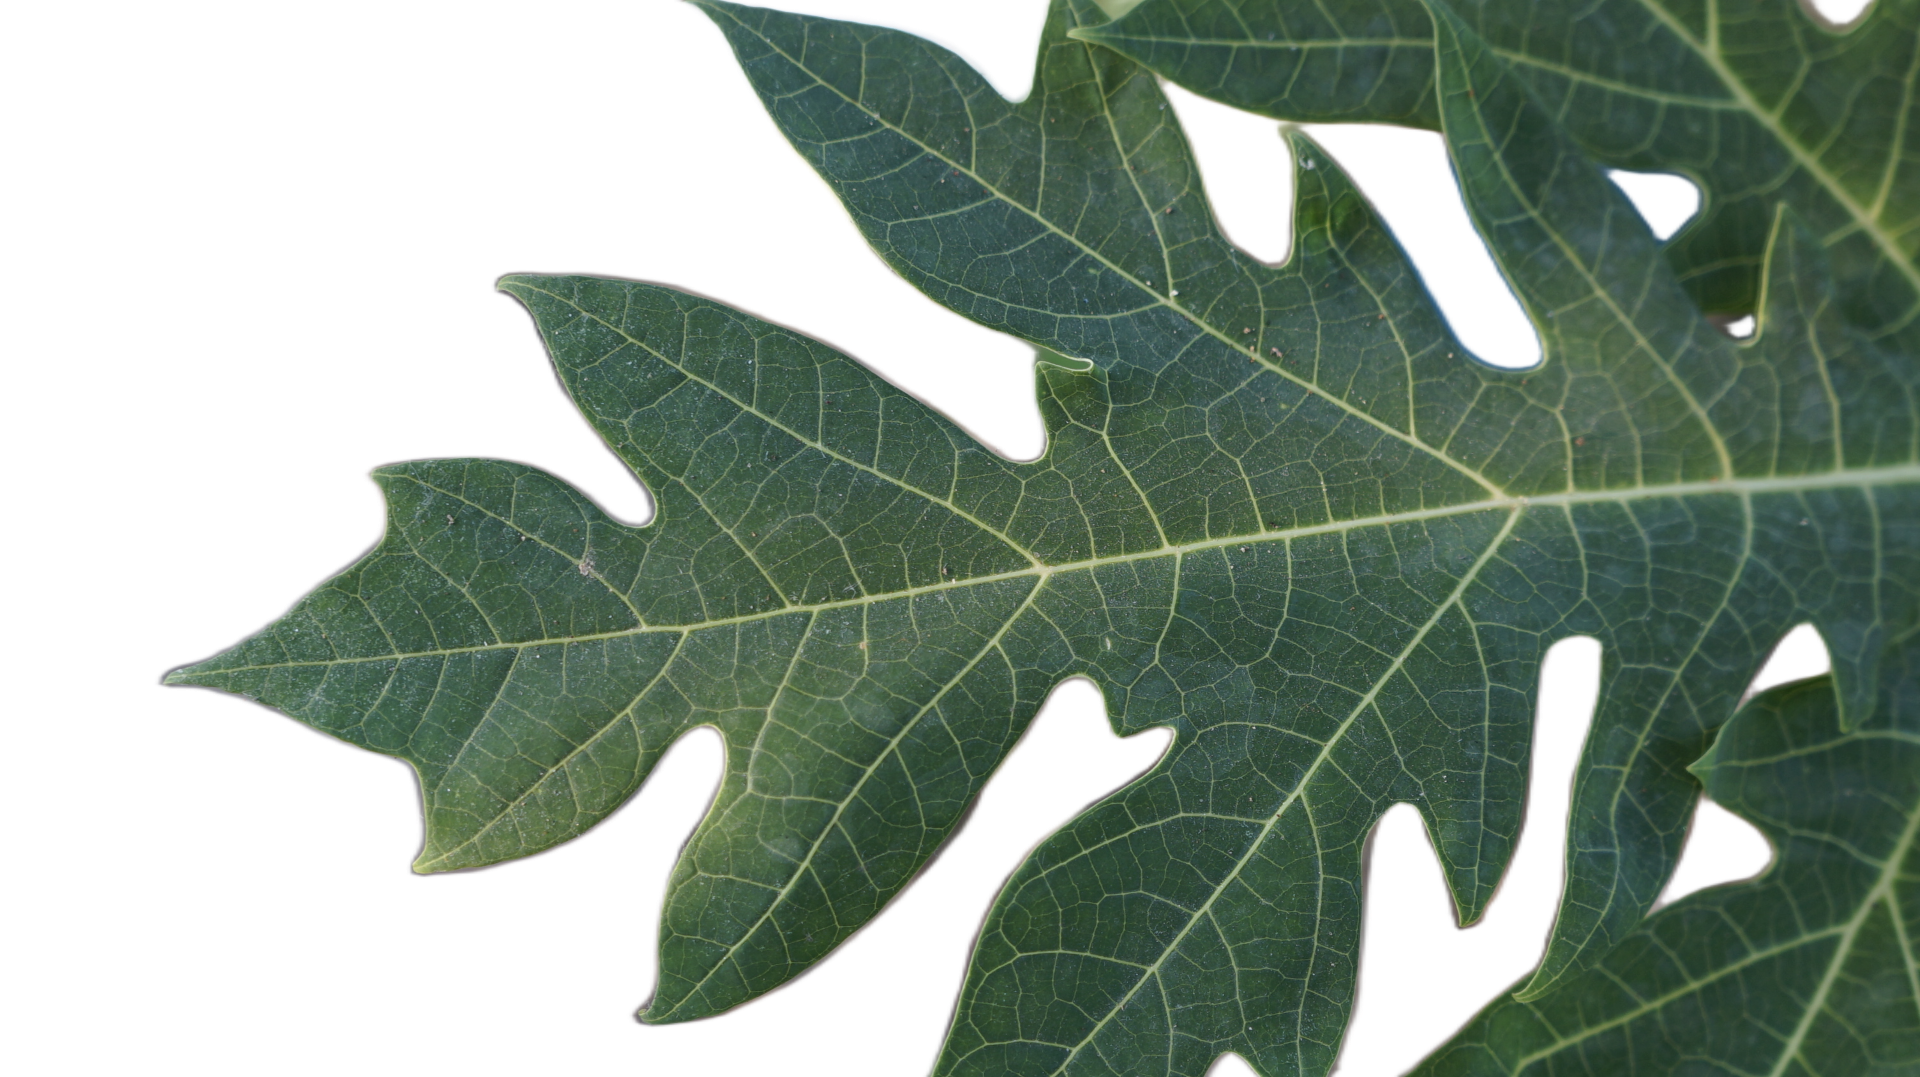
Crop: Papaya
Label: Healthy_leaf